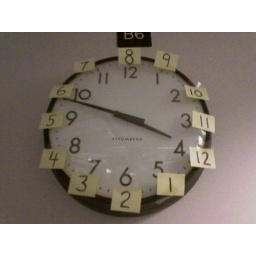
our broken clock has become a source of amusment for us in the office